Haplogroup E-V68

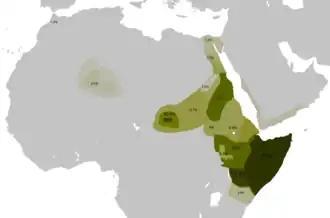
The distribution of V-32 in Africa

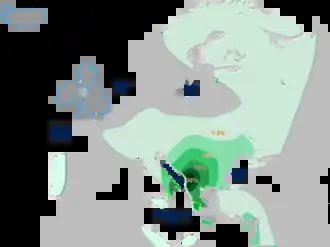
The distribution of E-V13 according to the dataset of <a href="https%3A//archive.today/20120718043213/http%3A//mbe.oxfordjournals.org/cgi/pmidlookup%3Fview%3Dlong%26amp%3Bpmid%3D17351267">Cruciani (2007) et al.

The E-V13 clade is equivalent to the "alpha cluster" of E-M78 reported in , and was first defined by the SNP V13 in . Another SNP is known for this clade, V36, reported in . All known positive tests for V13 are also positive for V36. So E-V13 is currently considered "phylogenetically equivalent" to E-V36.